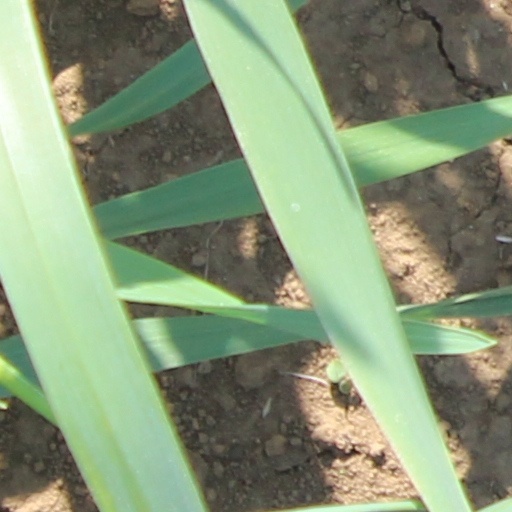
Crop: wheat